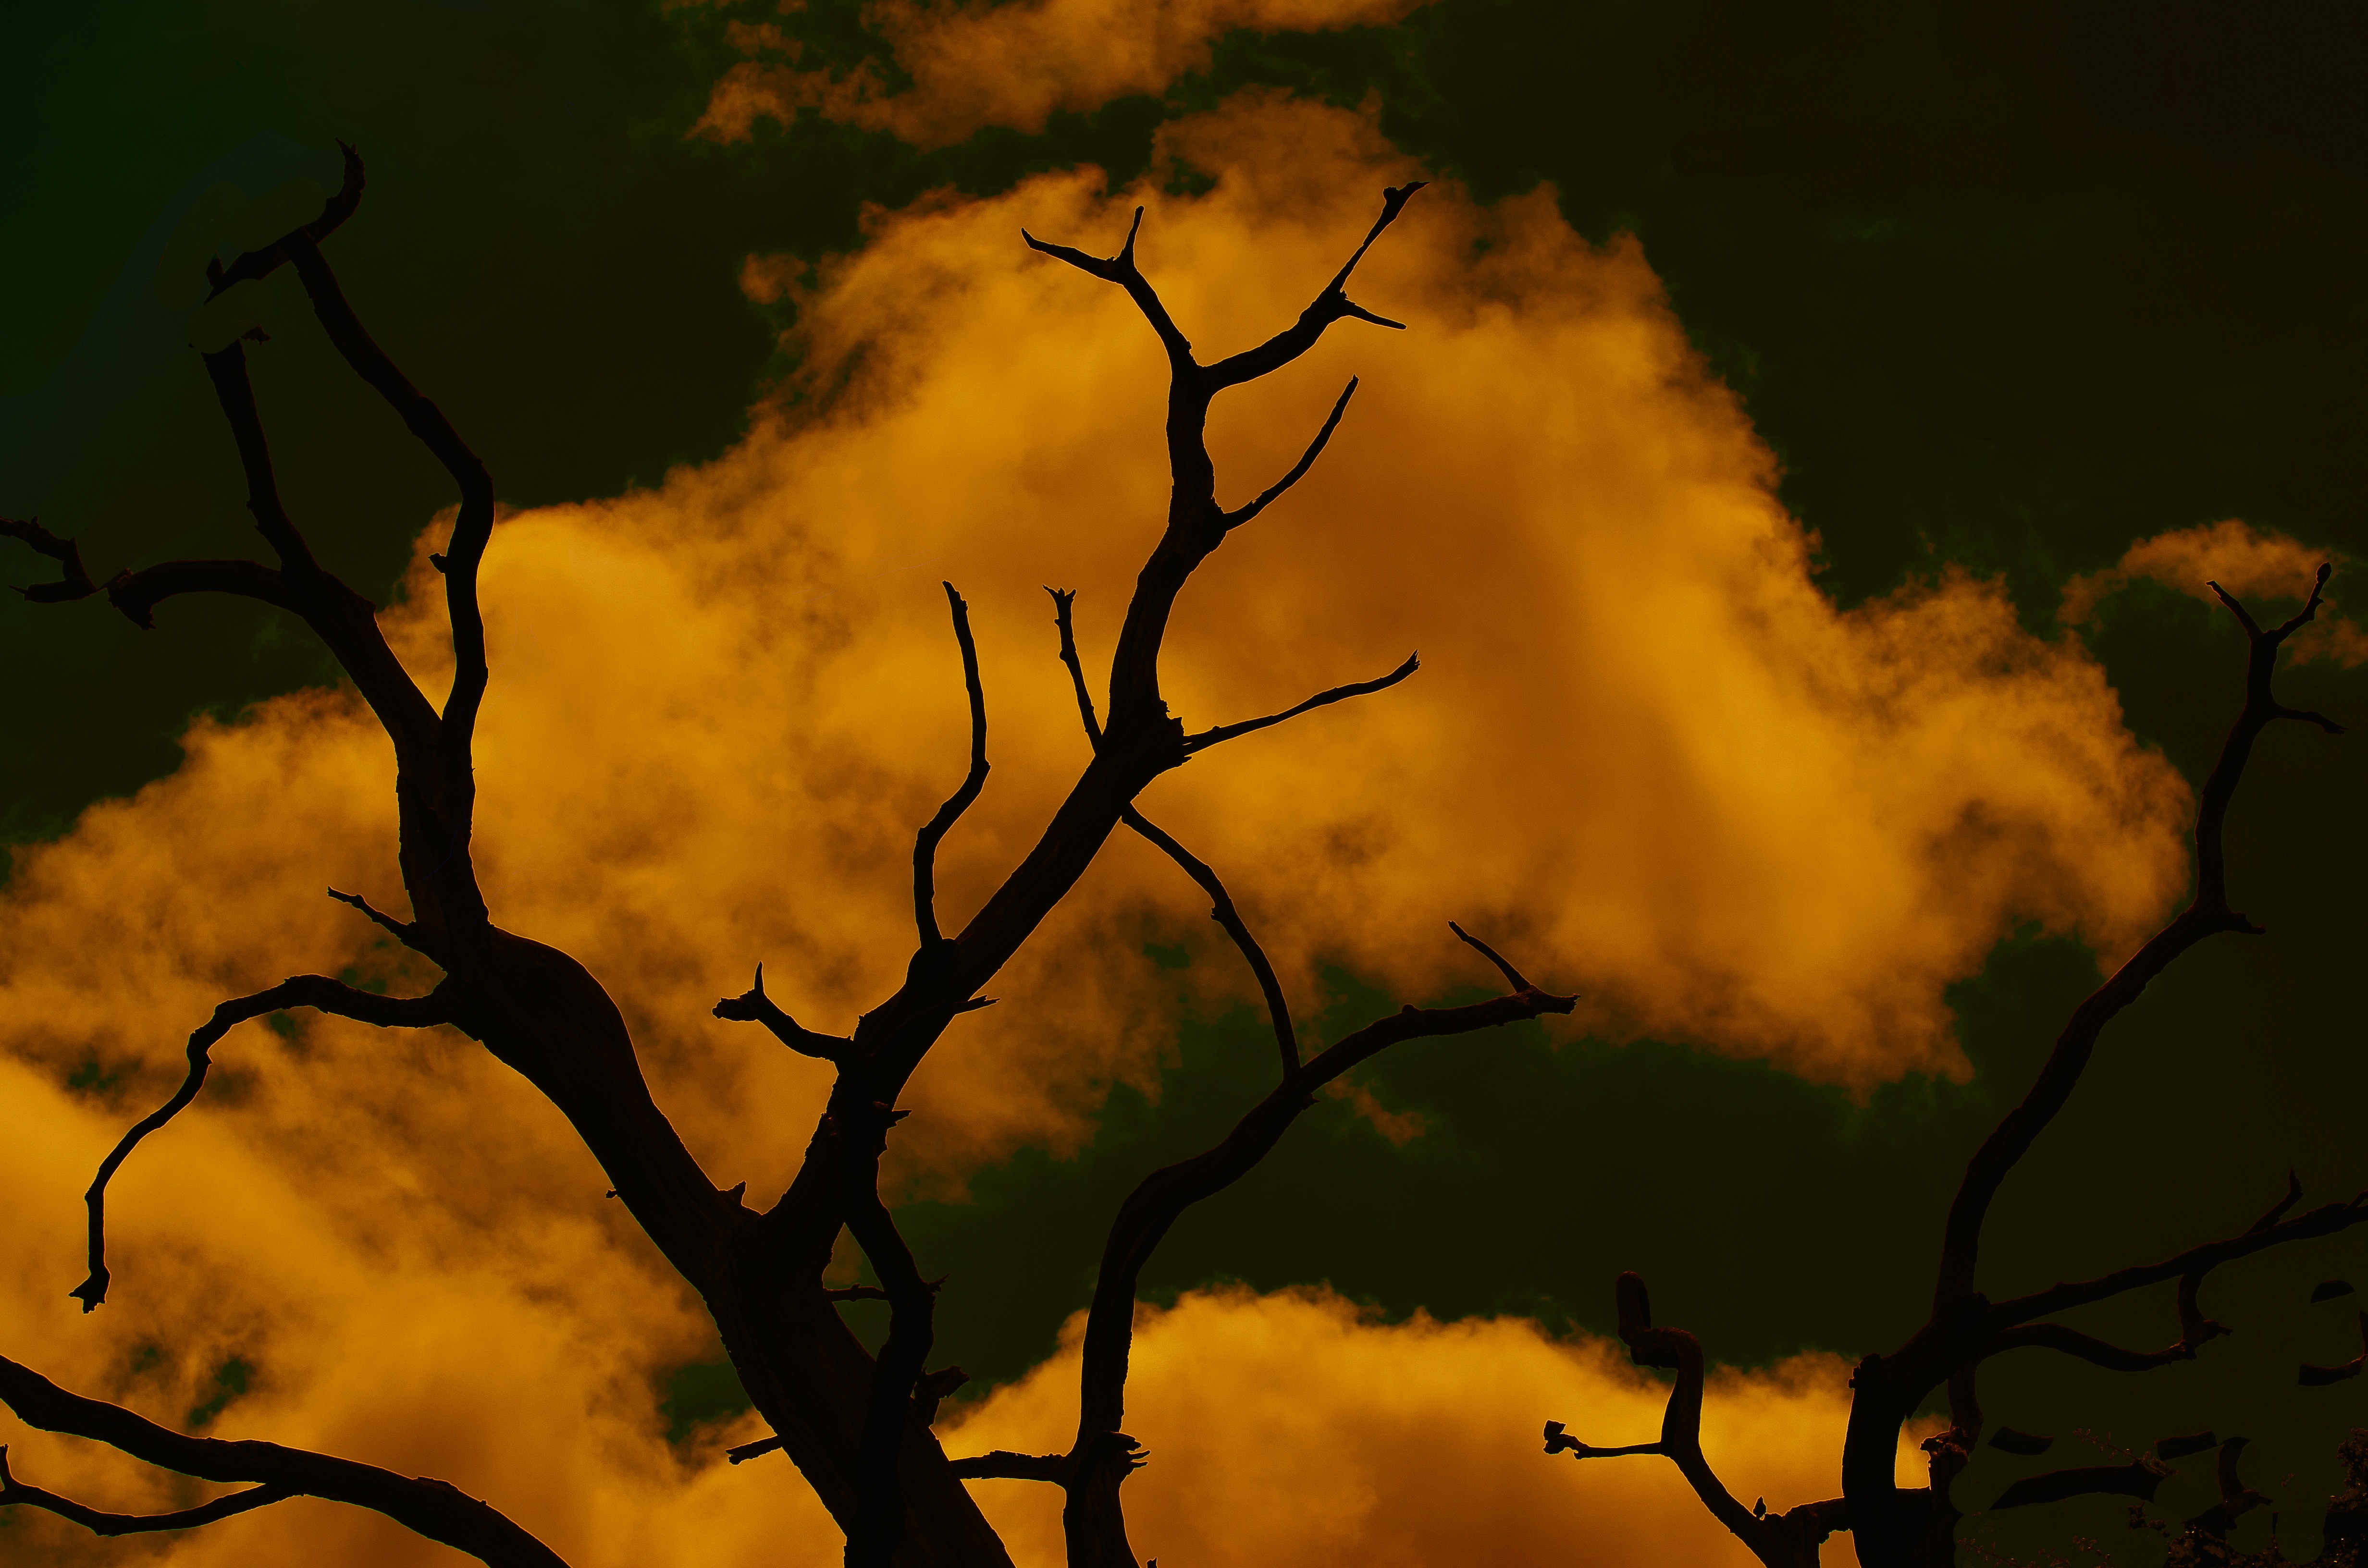
tree, nature, branch, silhouette, cloud, plant, sky, sunset, sunlight, morning, leaf, flower, moody, dawn, atmosphere, dusk, evening, autumn, darkness, dramatic, meteorological phenomenon, atmospheric phenomenon, woody plant